Montargull (Artesa de Segre)

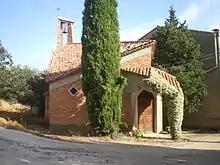
New church of Santa Maria de Montargull

The new parochial church was constructed in 1968. It is also dedicated to Saint Mary, and it follows the same style as the church of Artesa de Segre (both designed by the same architect, Isidre Puig i Boada). Folquer and Comiols depend from this parish. It is located next to the freeway at the first entrance to the village arriving from Artesa de Segre.